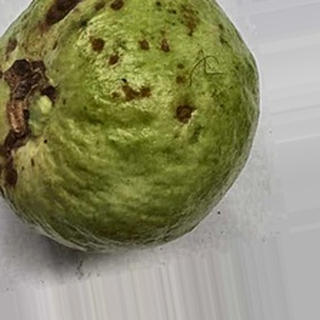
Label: guava_anthracnose